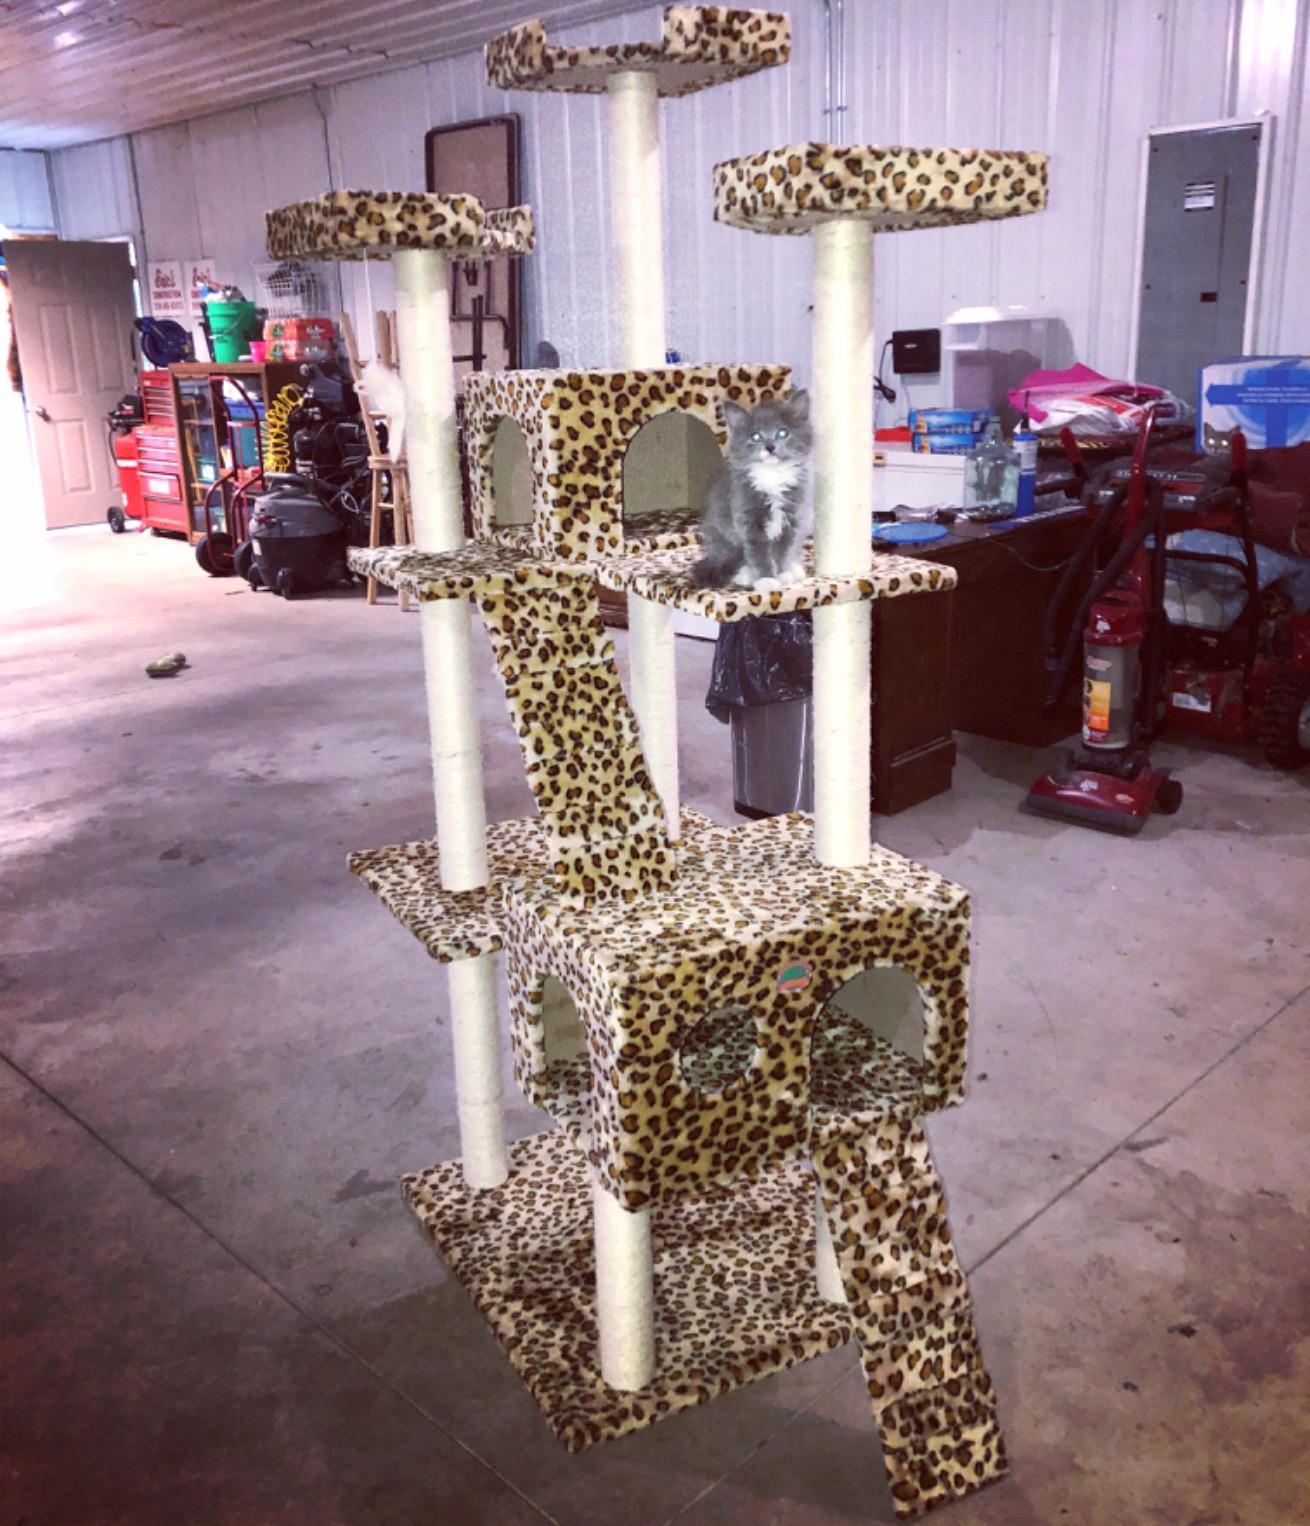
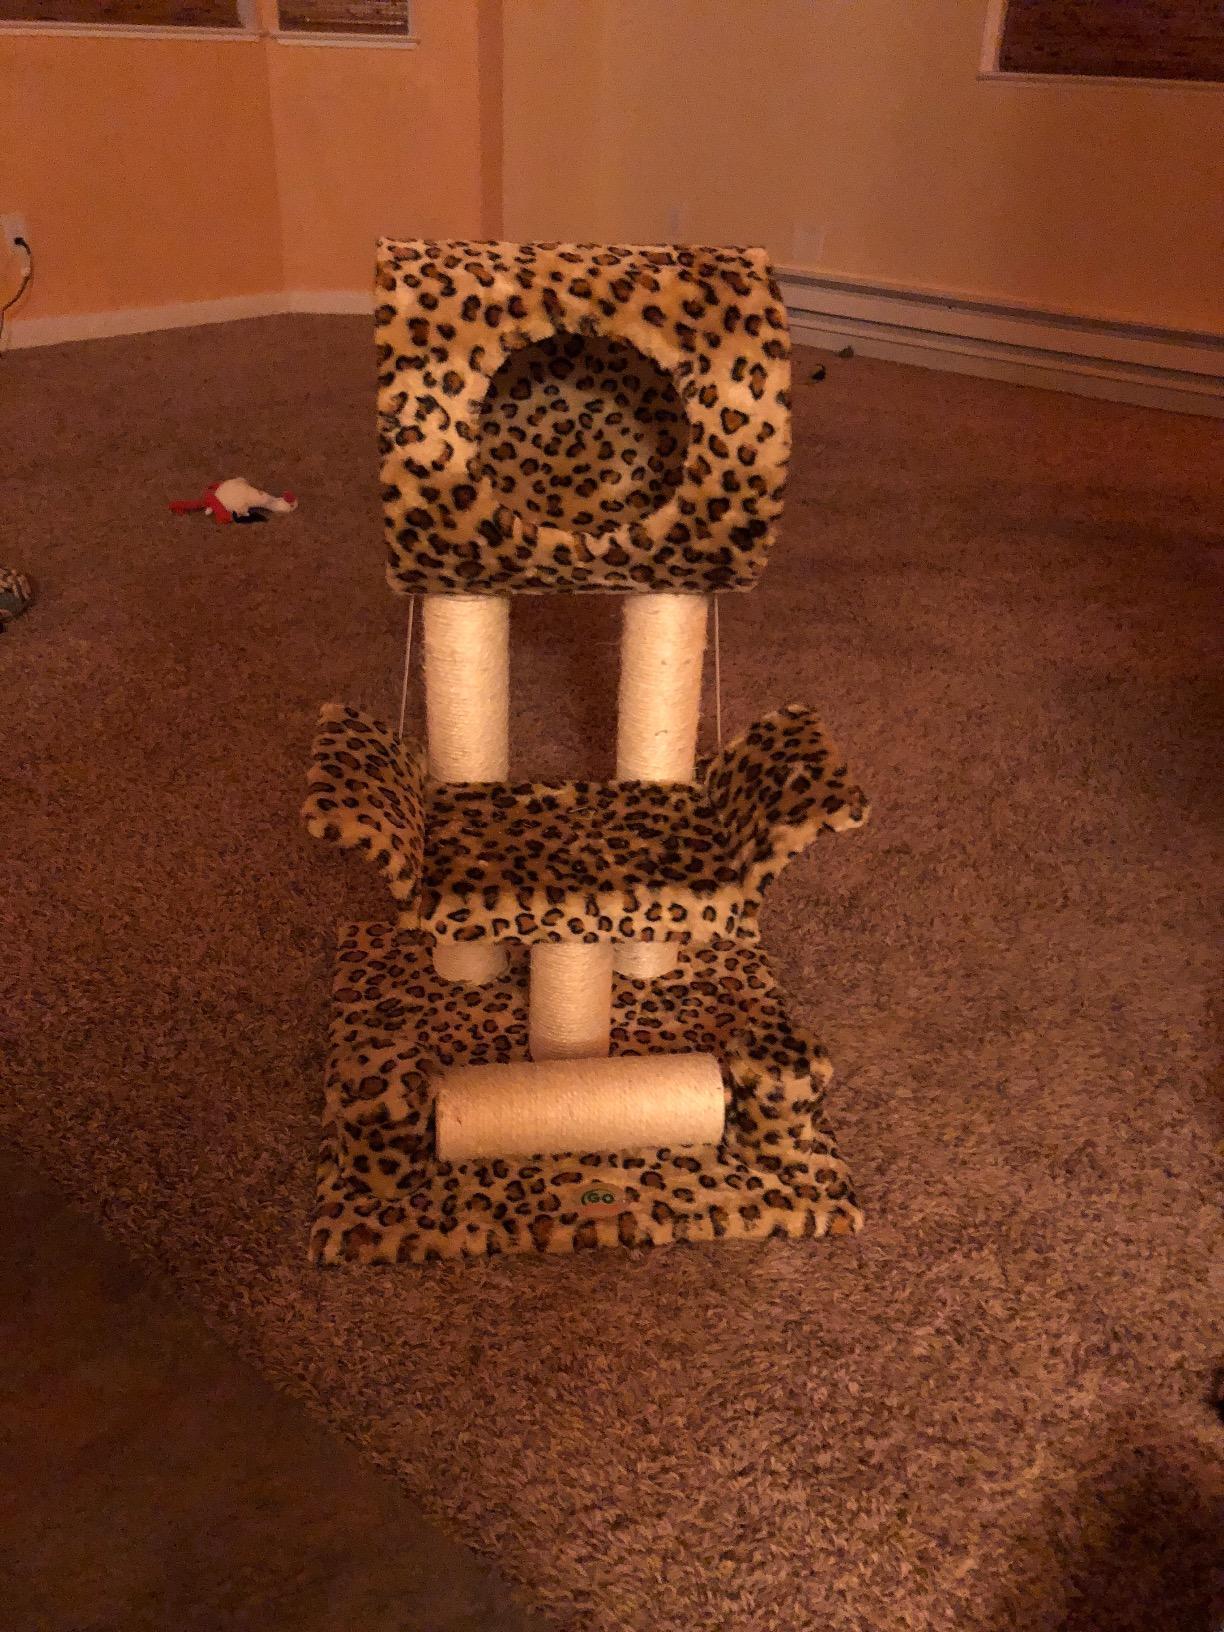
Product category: items_cat tree
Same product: no